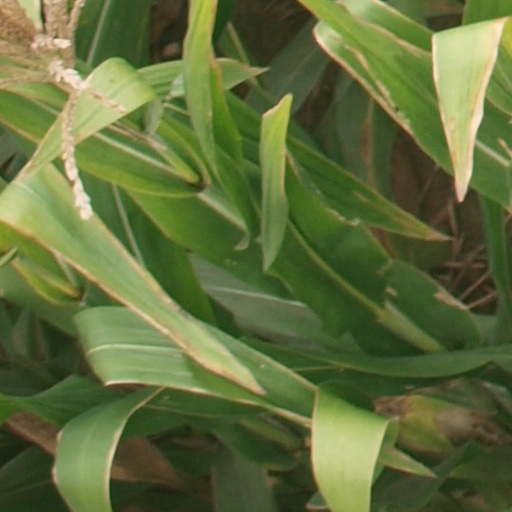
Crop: maize; corn